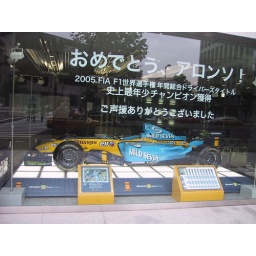
Akasaka: race car in an office window!